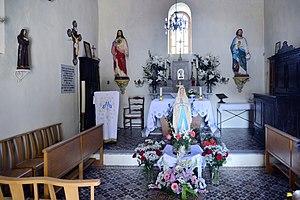
Omessa est une commune française située dans la circonscription départementale de la Haute-Corse et le territoire de la collectivité de Corse. Le village appartient à la piève de Talcini.